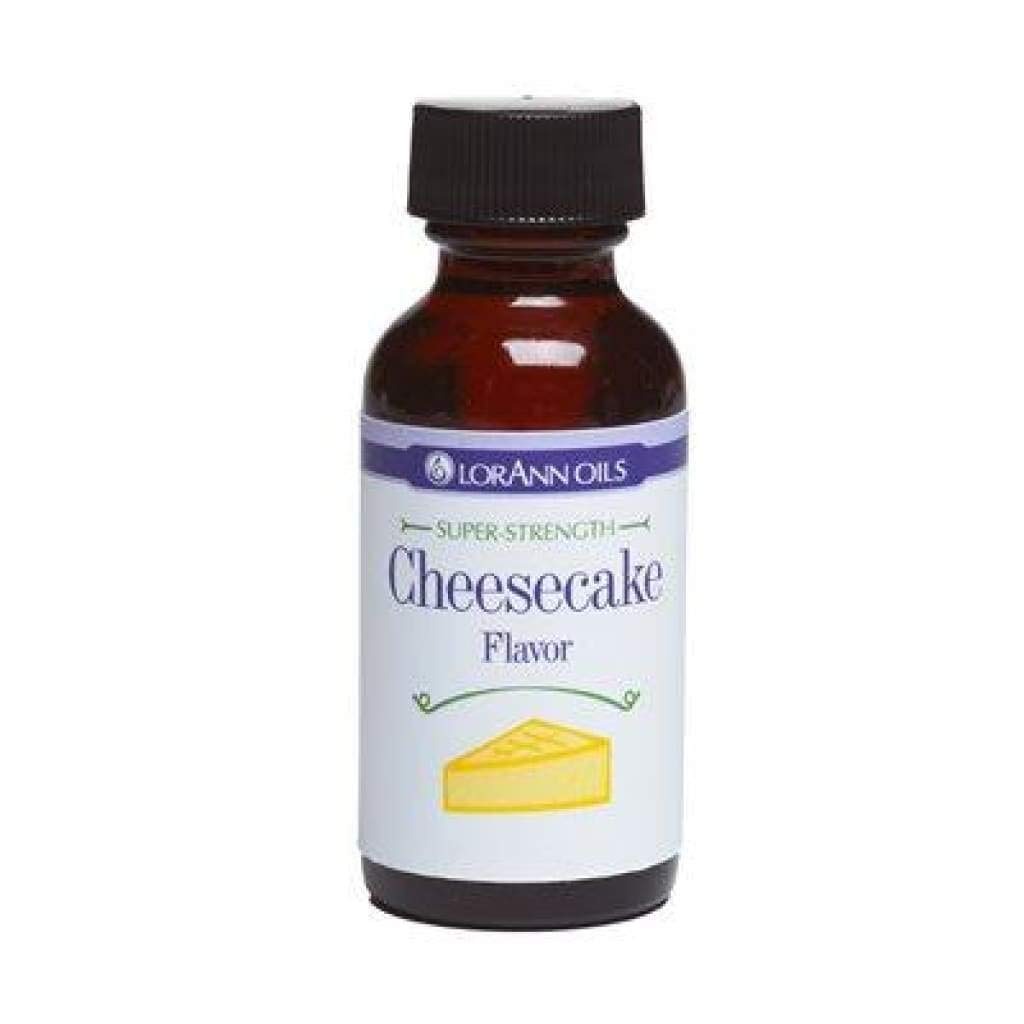
Item Name: LorAnn Cheesecake SS Flavor, 1 ounce bottle
Bullet Point 1: Indulge in our delightful Cheesecake Flavor! This is a wonderful, popular flavor that can be added to variety of baked goods, candies, beverages and ice creams. Appropriate for use in chocolates and coatings (typical use is ¼ to ½ teaspoon per pound)
Bullet Point 2: Indulge in our delightful Cheesecake Flavor! This is a wonderful, popular flavor that can be added to variety of baked goods, candies, beverages and ice creams. Appropriate for use in chocolates and coatings (typical use is ¼ to ½ teaspoon per pound)
Bullet Point 3: A little goes a long way! LorAnn’s super strength flavors are three to four times the strength of typical baking extracts.
Bullet Point 4: When substituting super strength flavors for extracts, use ¼ to ½ teaspoon for 1 teaspoon of extract.
Bullet Point 5: Typical uses: hard candy, general candy making, cakes, cookies, frosting, ice cream and a wide variety of other baking and confectionery applications.
Bullet Point 6: Kosher - Gluten Free - Made in USA
Value: 1.0
Unit: Fl Oz

Price: 9.415